Jignesh Mevani

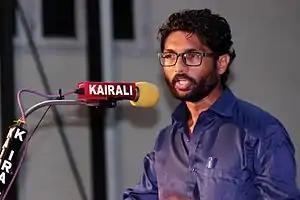

Mevani employed the threat of mass civil disobedience after the government's refusal to negotiate, the proposed "rail roko" agitation was planned to begin on 1 October, at the Maninagar railway station in Ahmedabad. In the meantime, Mevani began to participate in events outside the state to raise support for the movement, bringing national media attention. The protests in Gujarat had been largely ignored by the corporate media. In midst of the protests, Mevani was arrested in the evening of 16 September at the Ahmedabad airport on his return from an event at New Delhi and put under detention for the duration of Narendra Modi's visit to Gujarat on his birthday. He was detained for a second time on 19 September during the staging of a protest outside the District Collector's office in Ahmedabad and again released on 20 September.